Answer in natural language. Considering the relative positions, is framed landscape painting with airship (marked B) above or below stainless steel kitchen sink (marked A)? Choose between the following options: below or above
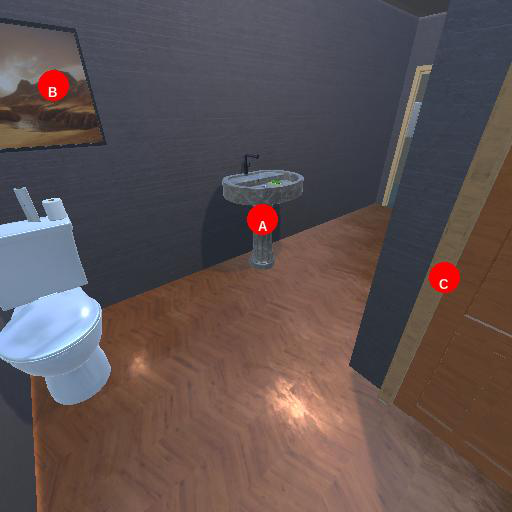
<answer>below</answer>